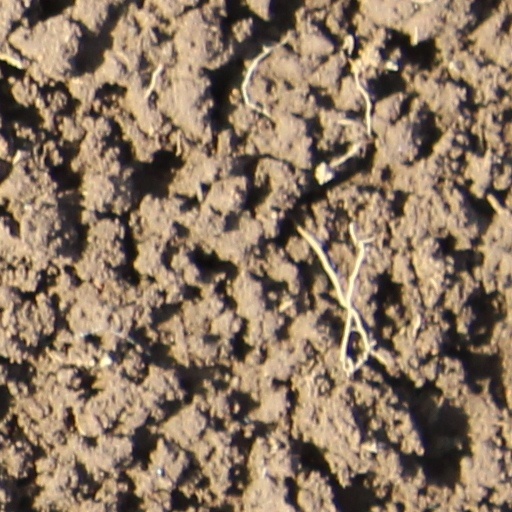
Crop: wheat